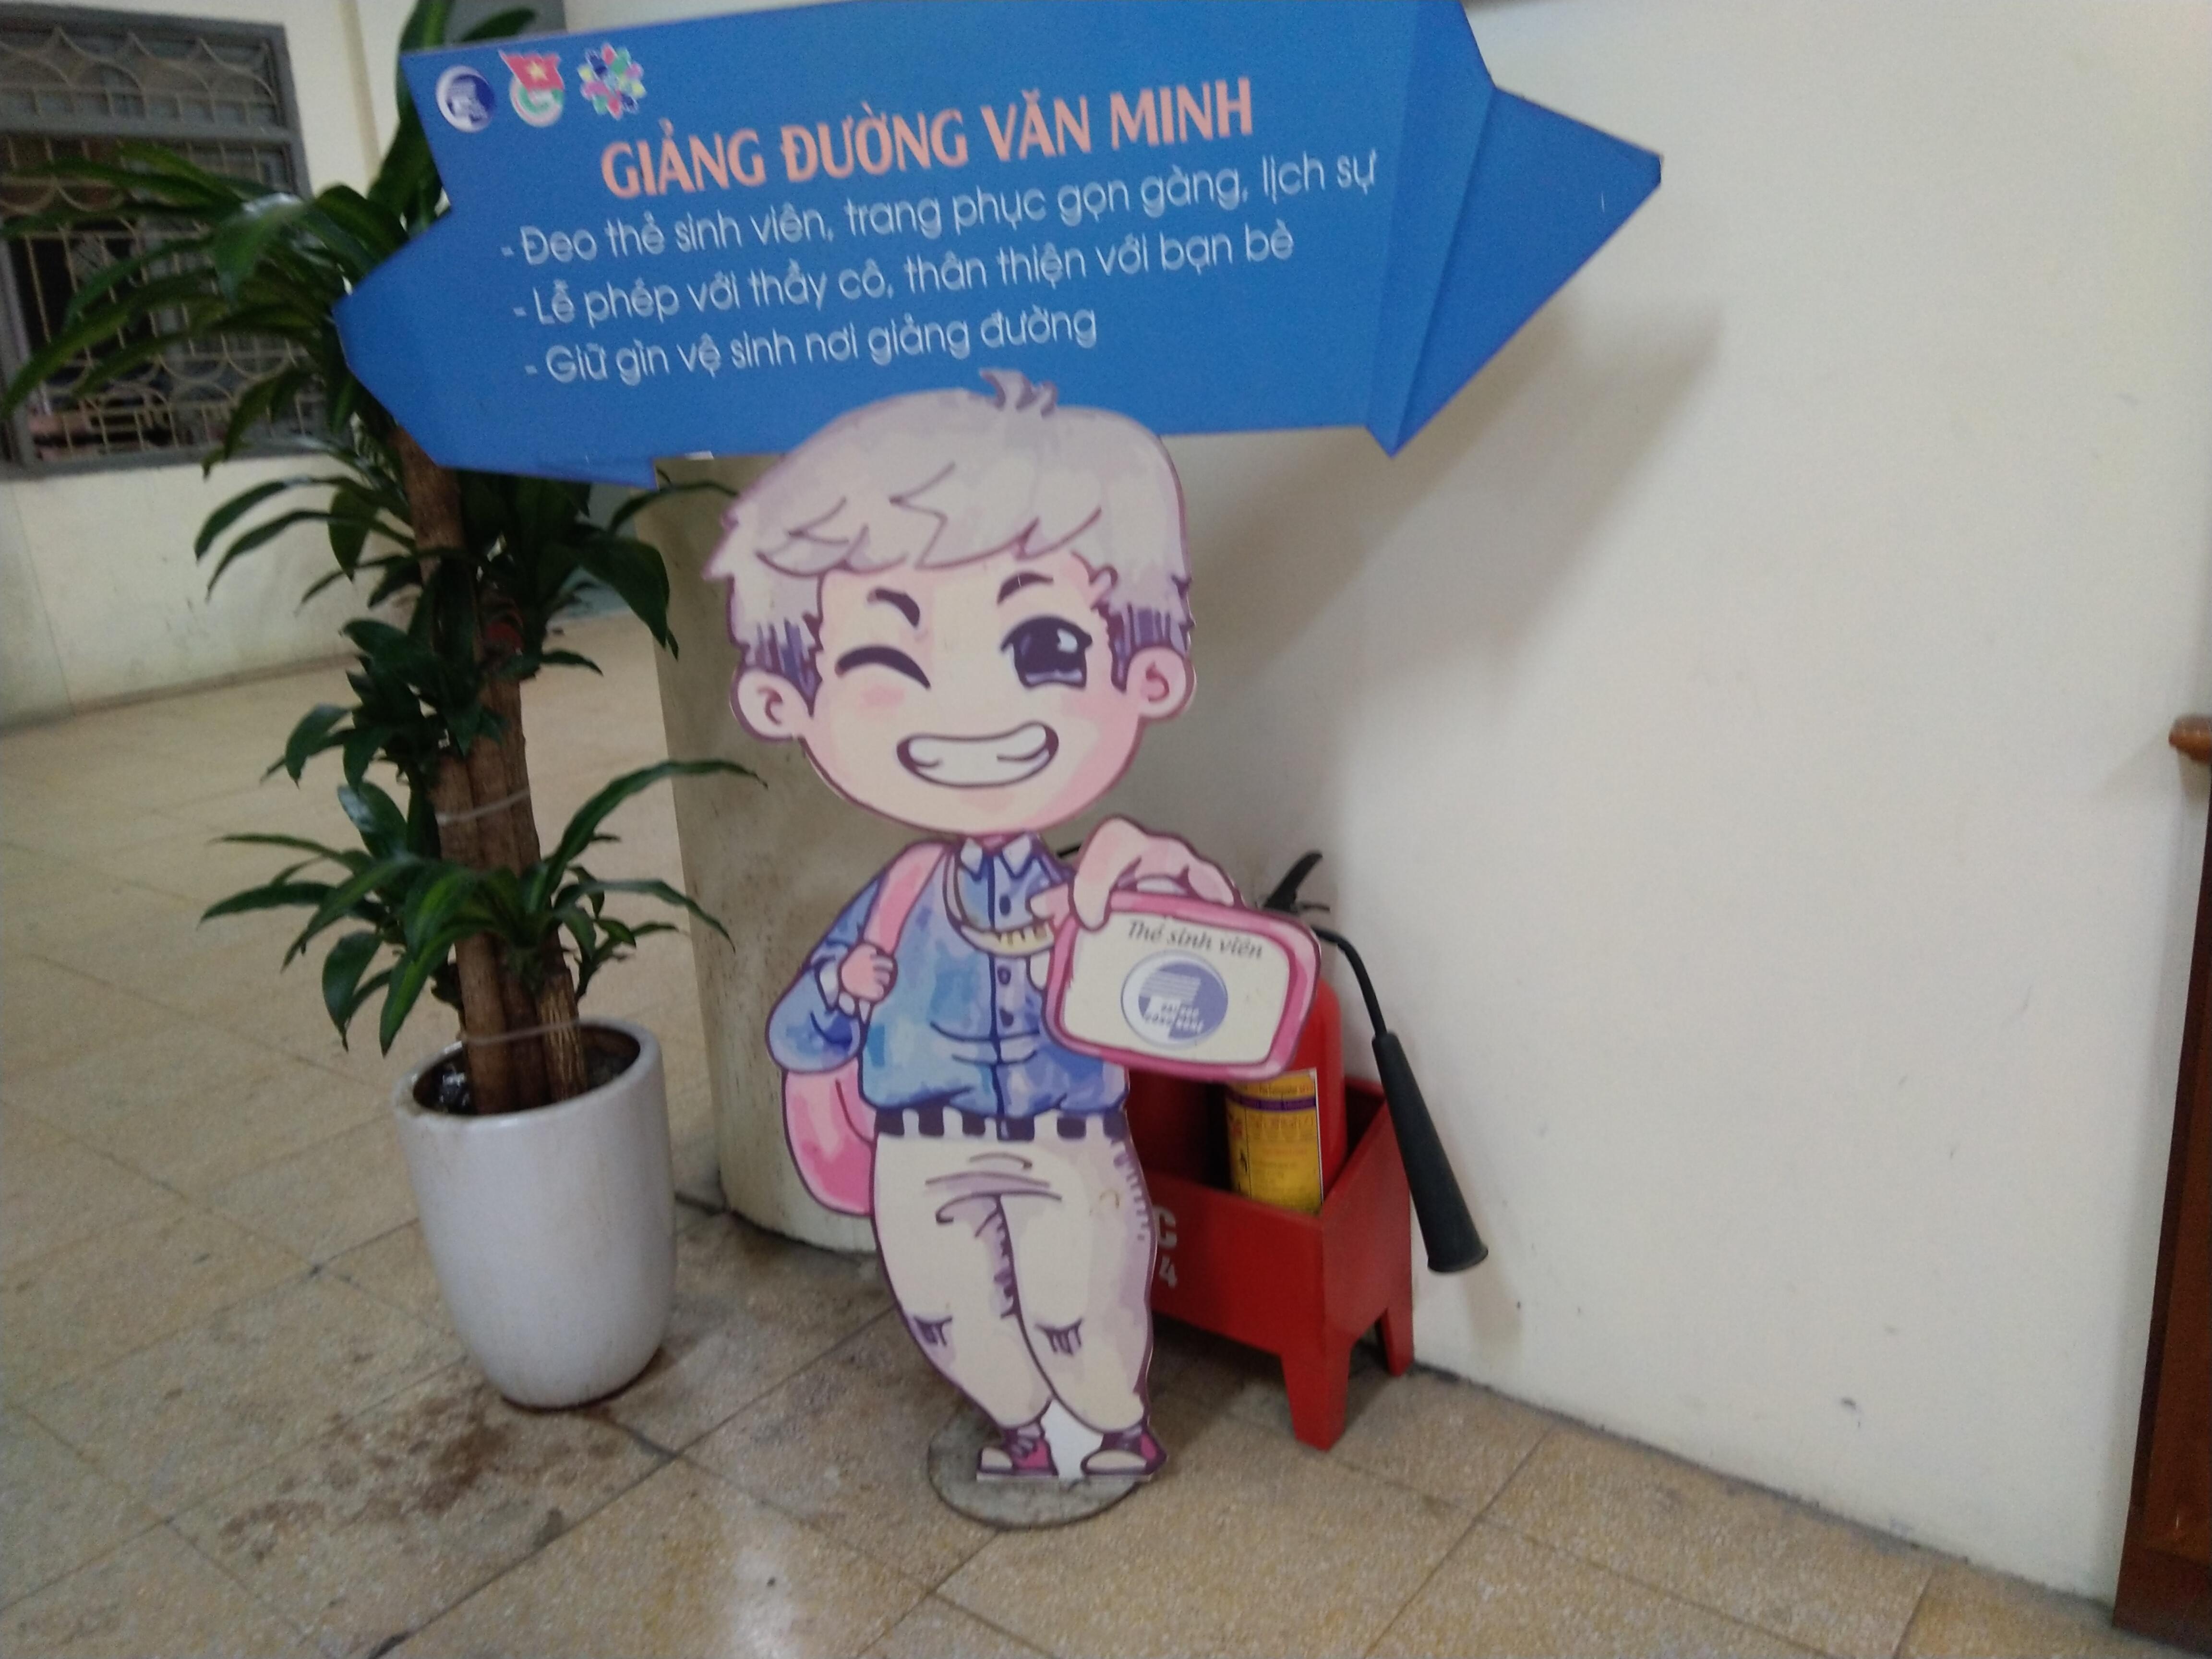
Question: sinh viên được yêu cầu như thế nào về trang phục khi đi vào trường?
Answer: đeo thẻ sinh viên, trang phục gọn gàng, lịch sự